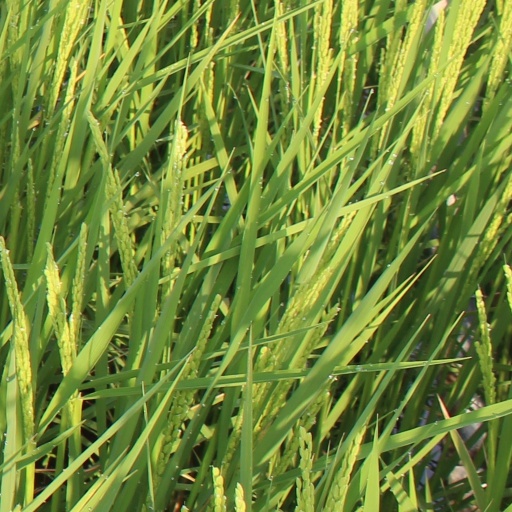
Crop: rice